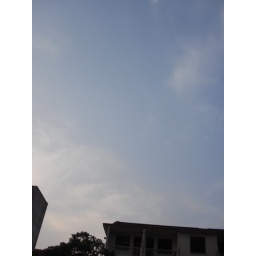
...smiling at me! first blue sky in Changsha